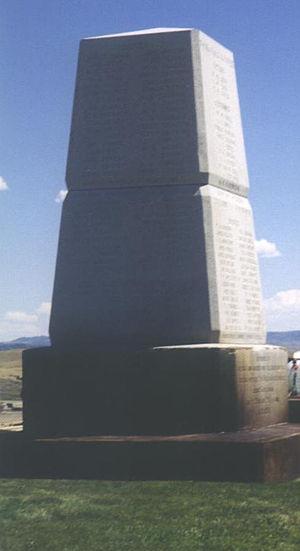
La bataille de Little Bighorn, surnommée aux États-Unis Custer's Last Stand, et en sioux la bataille de la Greasy Grass, est une bataille qui opposa les 647 hommes du 7ᵉ régiment de cavalerie de l'armée américaine du lieutenant-colonel George A. Custer à une coalition de Cheyennes et de Sioux constituée à l'initiative de Sitting Bull.